Oktoberfest

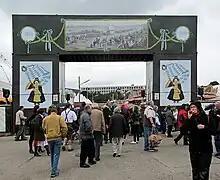
Main entrance to the Historical Oktoberfest

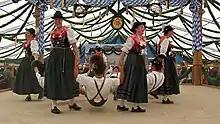
Folk dancers at the Historical Oktoberfest

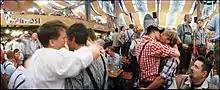
Rosa Wiesn attendees in 2016

The ("Pink Wiesn"), also called Gay Oktoberfest, is a week-long series of LGBT events during Munich’s Oktoberfest. The main event is "Gay Sunday" in the "Bräurosl" tent on the first Sunday. Other activities include meet-and-greets, "" (Lion’s Night), brunches, and cultural programmes.